Elkridge, Maryland

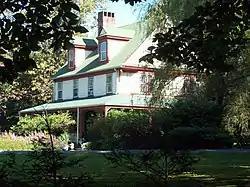
"Maycroft", a Lawyers Hill Estate.

Their estate cottages were built along the top of the Lawyers Hill, including along Old Lawyers Hill Road, on which at one corner stands the Elkridge Assembly Rooms. This community hall, built in 1871, was a neutral meeting place for entertainments for Northern and Southern sympathizers of the neighborhood and owned by them as stockholders. Neighbors did not betray neighbors and each protected others' property from advancing troops. Many homes remain, while others burned and have not been rebuilt, such Fairie Knowe in 1850 and 1900. The Lawyers Hill Historic District was listed on the National Register of Historic Places in 1993.